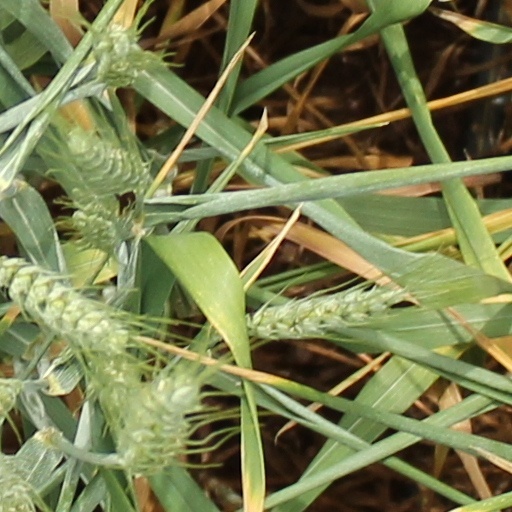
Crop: wheat